Alt TikTok

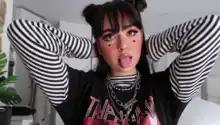
An E-girl with typical fashion, makeup and gestures.

In the early 2020s, Alt TikTok was one of many subcultural communities to emerge out of TikTok, alongside Deep TikTok (aka DeepTok) and Flop TikTok (aka Floptok). The alt-subculture emerged out of Alt TikTok in 2020, amongst young Gen Z women, influenced by online fashion and aesthetics penned by e-girls and e-boys, the movement was accelerated by the COVID-19 lockdowns, while the subculture itself stood in opposition to mainstream "Straight TikTok", primarily adopting aspects of queer and alternative culture.